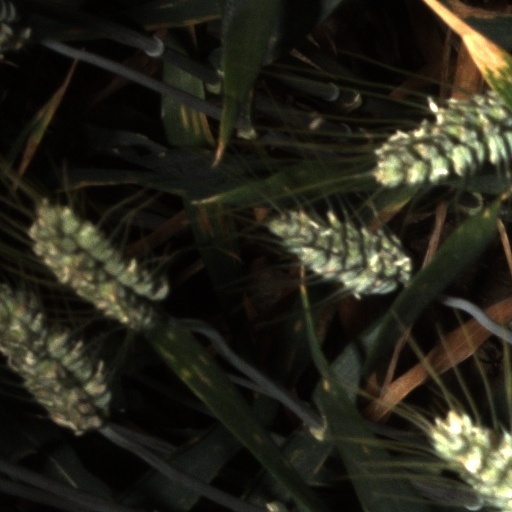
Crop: wheat